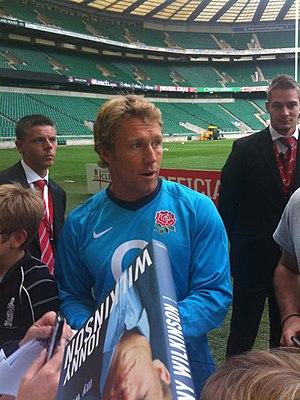
Jonathan Peter Wilkinson dit Jonny Wilkinson, ancien joueur de rugby à XV international anglais, est né le 25 mai 1979 à Frimley, dans le comté de Surrey. Il évolue au poste de demi d'ouverture au RC Toulon de 2009 à 2014, après avoir joué dans l'équipe des Newcastle Falcons à partir de 1997.
La Coupe d'Europe de rugby à XV 2013-2014, appelée aussi Coupe Heineken pour des raisons de sponsoring, oppose vingt-quatre clubs, provinces ou franchises, anglais, écossais, français, gallois, irlandais et italiens. La compétition se déroule du 11 octobre 2013 au 24 mai 2014, date de la finale disputée au Millennium Stadium de Cardiff.